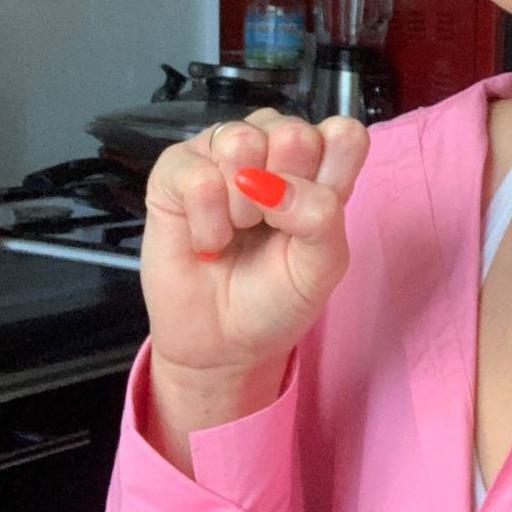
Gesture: fist